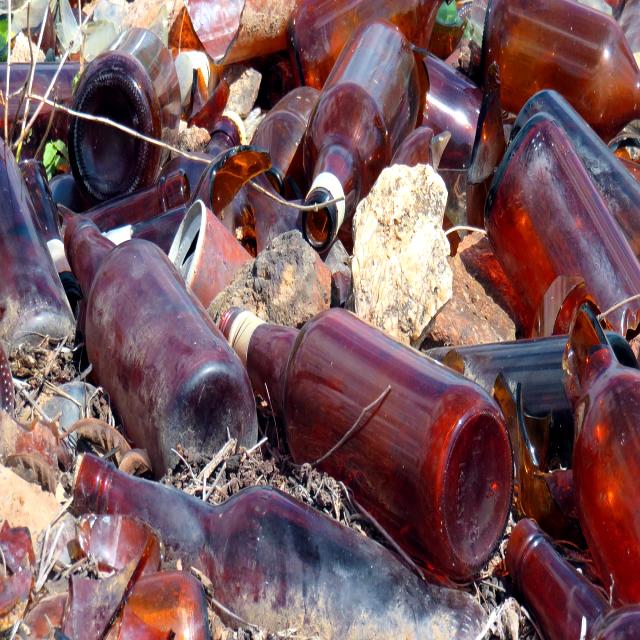
Label: Glass